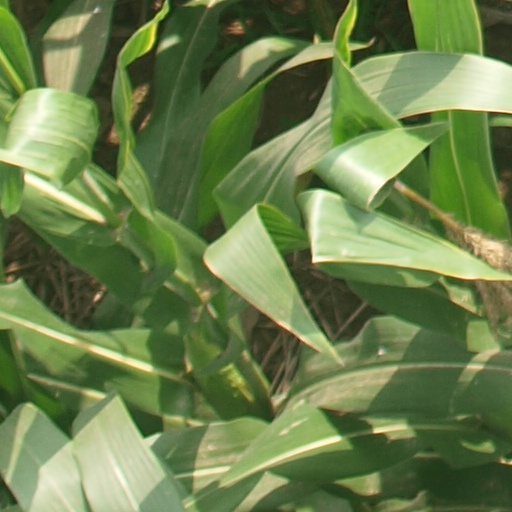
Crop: maize; corn